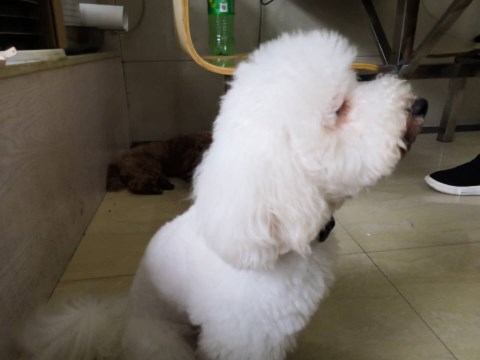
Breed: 3083-n000117-Bichon_Frise